Moncagua

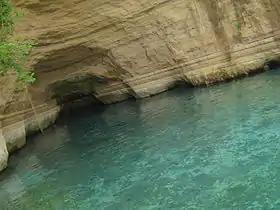
Moncagua, San Miguel

The local football club is Atlético Chaparrastique, who have spent some seasons in the Salvadoran Second Division and almost secured promotion to the top tier in 2003.